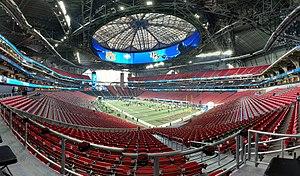
Le Mercedes-Benz Stadium est un stade de football et de football américain situé à Atlanta, en Géorgie, aux États-Unis.